2008 Wimbledon Championships – Day-by-day summaries

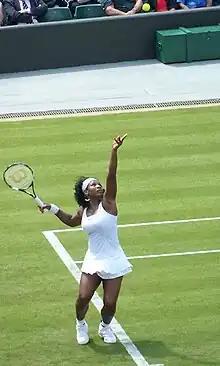
Serena Williams serving against Kaia Kanepi.

In the women's singles, French Open champion and new World No. 1 Ana Ivanovic easily defeated her first round adversary, and was followed in the second round by Nicole Vaidišová, Svetlana Kuznetsova, Agnieszka Radwańska, Ágnes Szávay, Alona Bondarenko, Amélie Mauresmo and 2007 Wimbledon runner-up Marion Bartoli, as well as two-time Wimbledon champion Serena Williams, who was tested against Roland-Garros quarterfinalist Kaia Kanepi, before winning the match on the score of 7–5, 6–3, and sixth seed Anna Chakvetadze, who won her first round encounter 2–6, 6–1, 8–6, saving all four match points her opponent Stéphanie Dubois held against her. Many women seeds fell on the first day, such as Virginie Razzano, who lost to Evgeniya Rodina despite winning the first set with a bagel; Dominika Cibulková, who fell to Zheng Jie; Alizé Cornet, who was defeated by Anastasia Pavlyuchenkova; Maria Kirilenko, who lost to Vera Dushevina; and Patty Schnyder, who was upset by Casey Dellacqua.